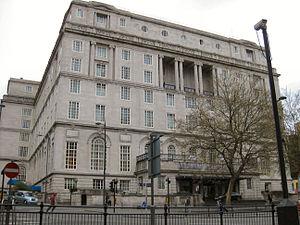
Robert Frank Atkinson, né en 1869 à Liverpool, dans le nord de l'Angleterre, et mort le 15 juin 1923 à Leeds, était un architecte anglais.
Britannia Hotels est une chaîne d'hôtels britannique exploitant 51 établissements au Royaume-Uni.